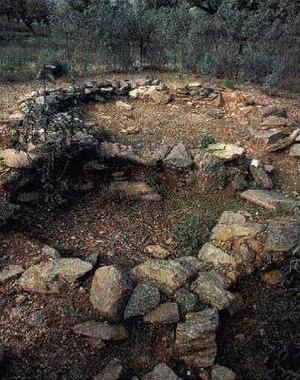
Cette liste non exhaustive recense les principaux sites mégalithiques d'Andalousie, en Espagne.